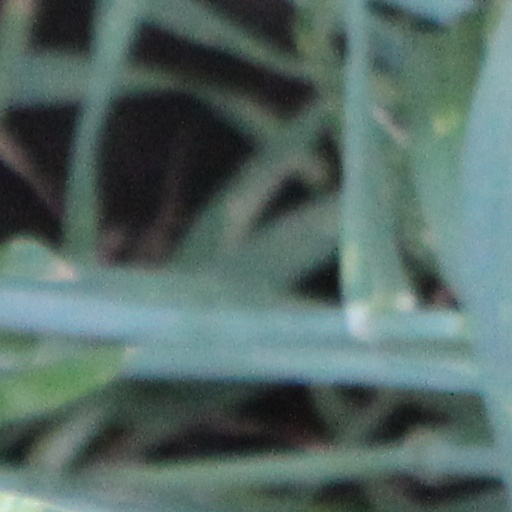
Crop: wheat